101st Ohio Infantry Regiment

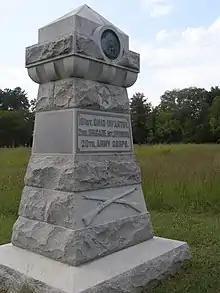
101st Ohio Infantry Regiment memorial at the Chickamauga and Chattanooga National Military Park

The 101st Ohio Infantry Regiment, sometimes 101st Ohio Volunteer Infantry (or 101st OVI) was an infantry regiment in the Union Army during the American Civil War.